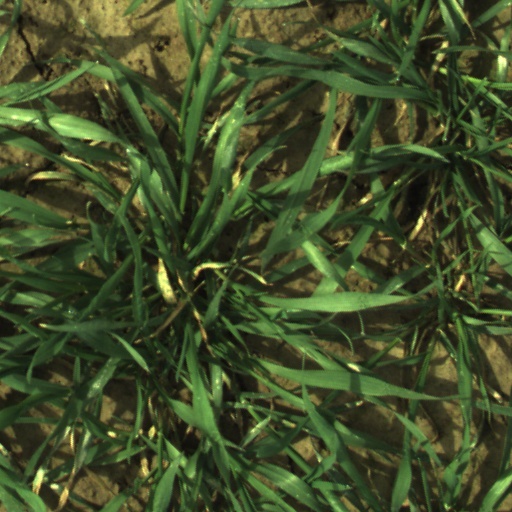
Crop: wheat